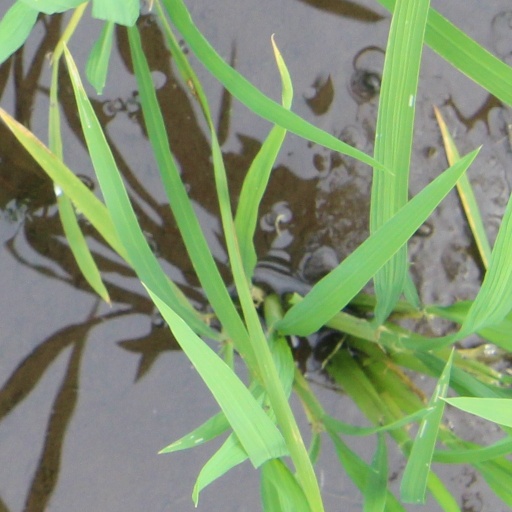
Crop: rice